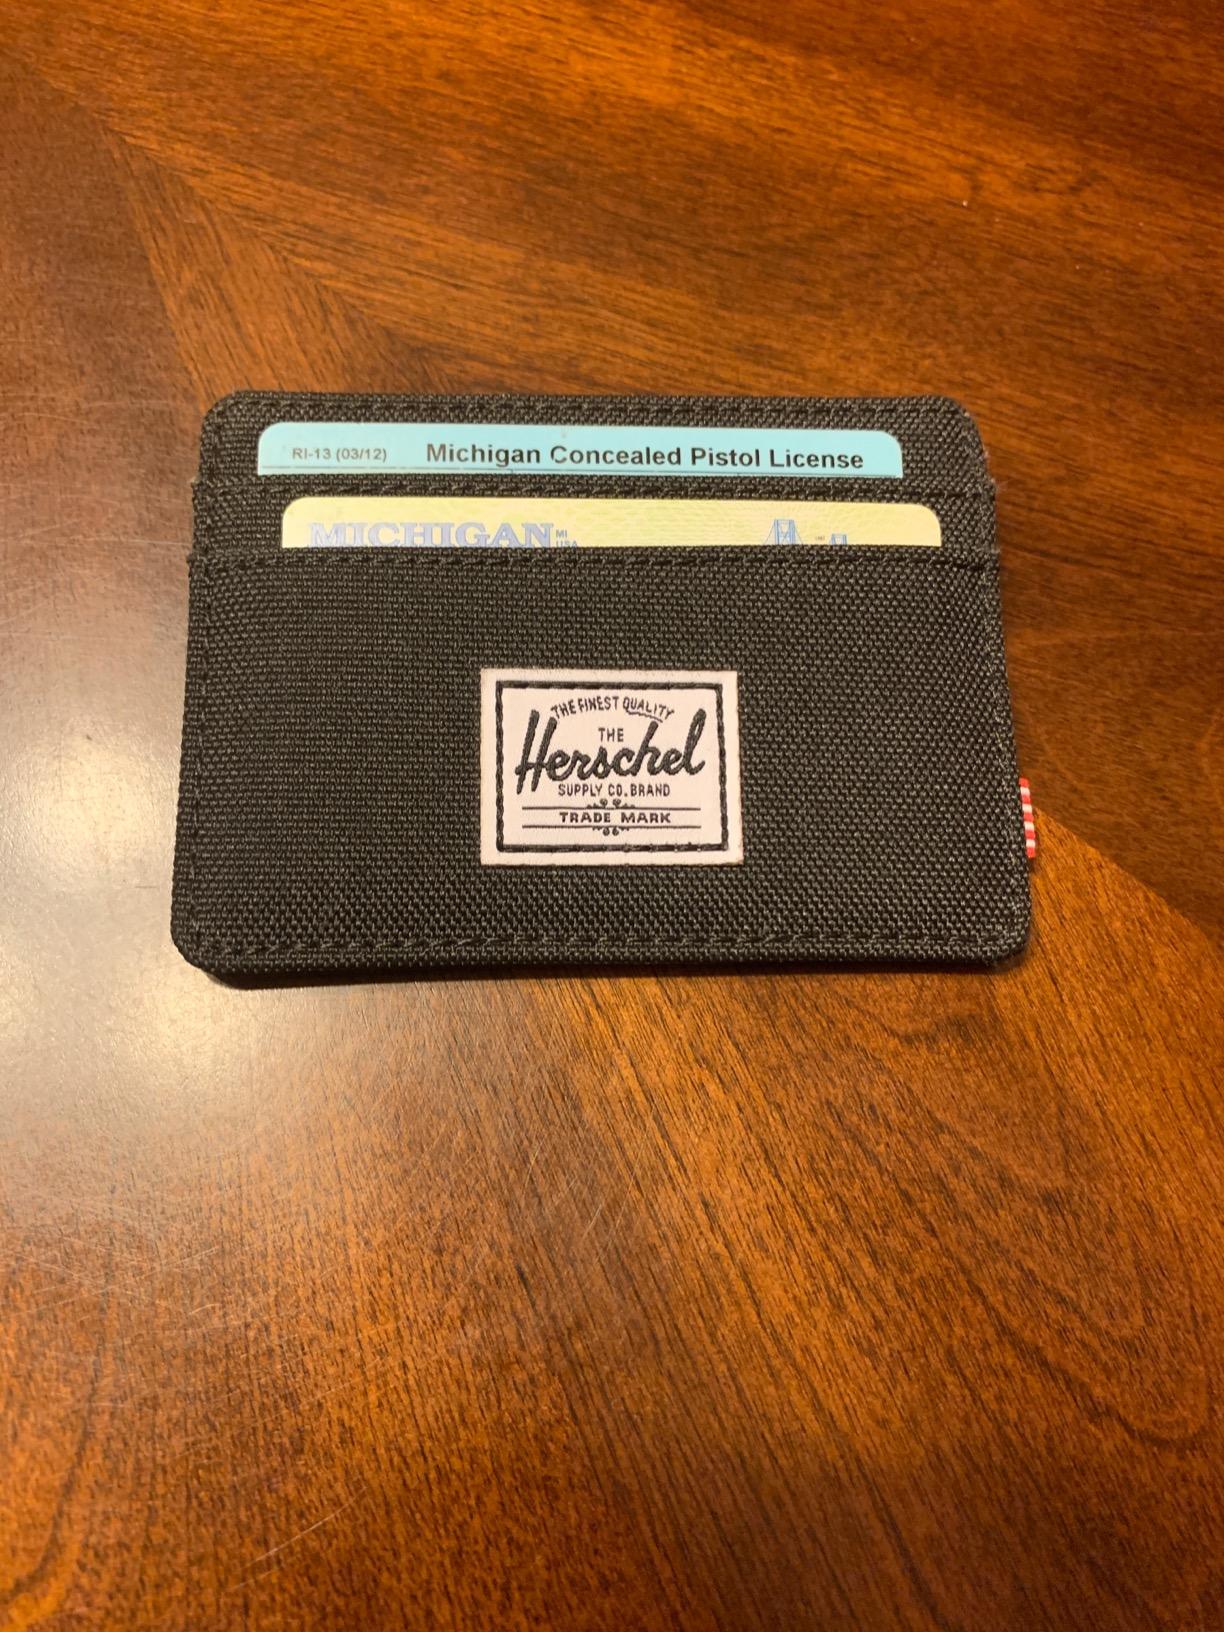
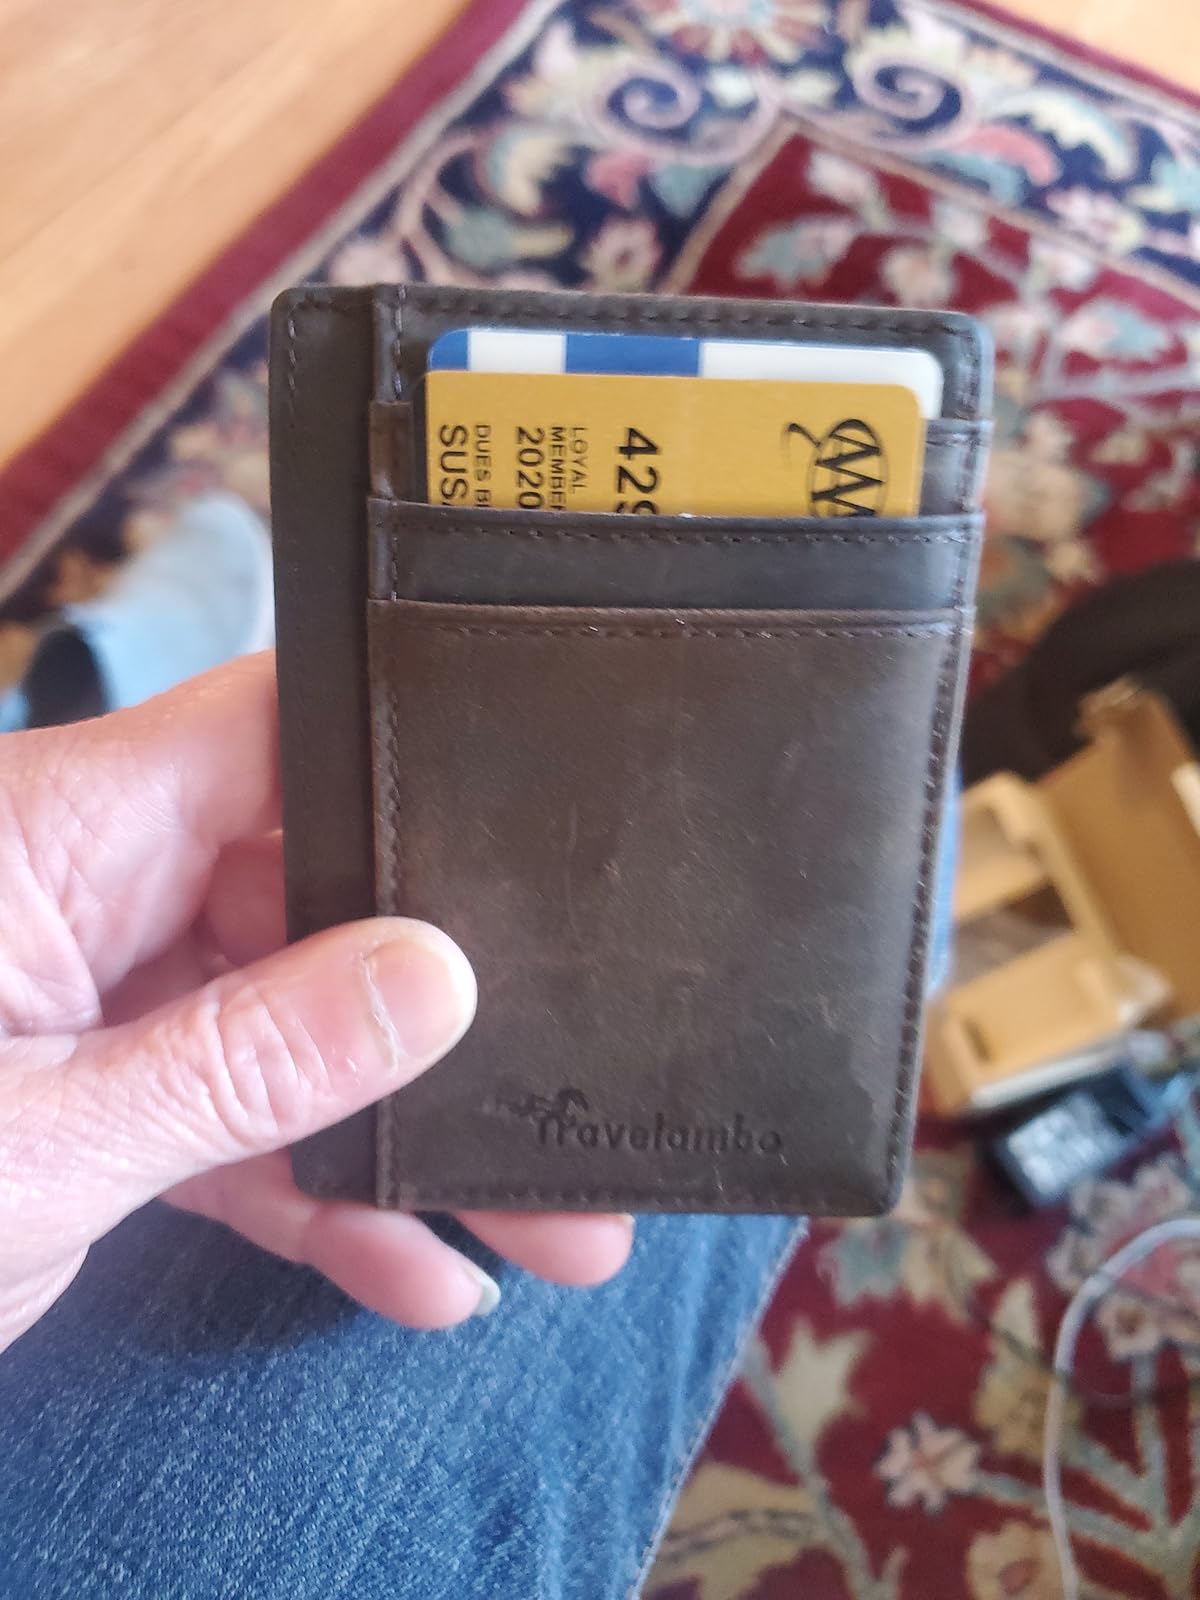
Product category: accessories_wallet
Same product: no